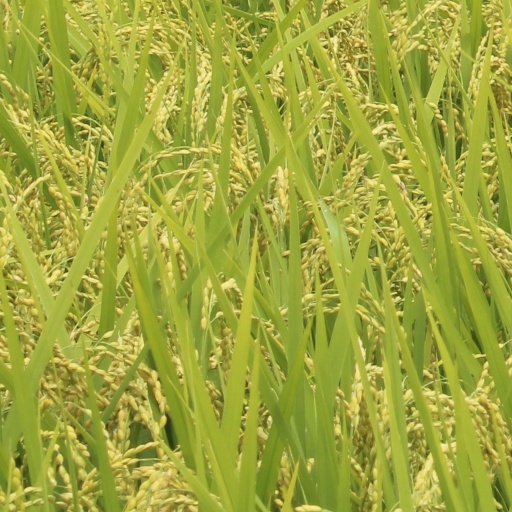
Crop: rice